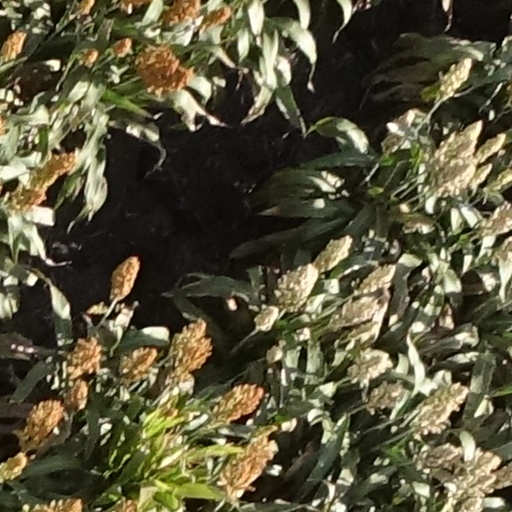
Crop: sorghum